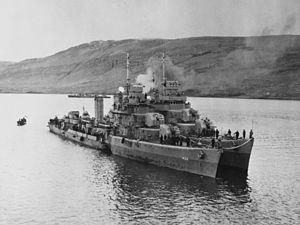
L'USS Kearny (DD-432) est un destroyer de classe Gleaves en service dans la marine des États-Unis pendant la Seconde Guerre mondiale. Il fut le seul navire nommé en l'honneur du commodore Lawrence Kearny.
L'Unterseeboot 568 est un sous-marin allemand de type VII C utilisé par la Kriegsmarine pendant la Seconde Guerre mondiale.